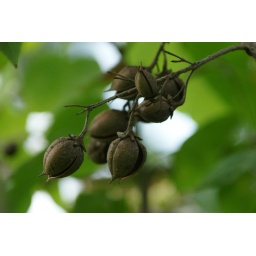
mystery tree in Durham Central Park bears these brown pods (Durham, NC 2009)